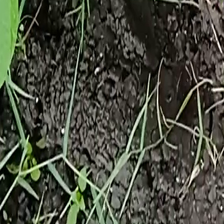
Weed species: Harali_(Cynodon_dactylon)